Marie-Louise Rochebillard

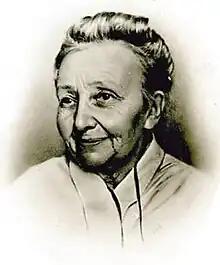
Marie-Louise Rochebillard

Marie-Louise Rochebillard (4 June 1860 – 30 January 1936) was a French Social Catholic and pioneer of female trade union activity.